Josef Jakobs

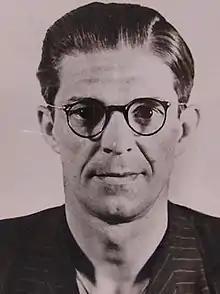
Jakobs in

Josef Jakobs (30 June 1898 – 15 August 1941) was a German spy and the last person to be executed at the Tower of London. He was captured shortly after parachuting into the United Kingdom during the Second World War. Convicted of espionage under the Treachery Act 1940, Jakobs was sentenced to death and shot by a military firing squad. He was not hanged since he was captured as an enemy combatant.